Vance Brand Airport

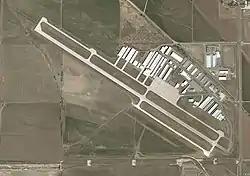
USGS aerial image, 2002

Vance Brand Airport is a city-owned public-use airport located three nautical miles (6 km) southwest of the central business district of Longmont, in Boulder County, Colorado, United States. The Airport is named after former NASA astronaut Vance Brand.